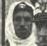
Age: 65